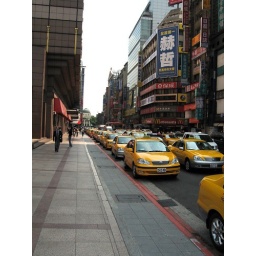
This is outside Taipei Main Station, at the base of Mitsukoshi (the second tallest building in Taipei, after 101)